Slovenian Girl

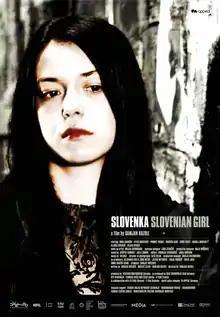
Slovenian theatrical release poster

Slovenian Girl (released in the United States as A Call Girl) is a 2009 drama film directed by Damjan Kozole. It stars Nina Ivanišin as Aleksandra, a 23-year-old Slovenian who leads a double life as a respectable student and a call girl. The film premiered at the 2009 Sarajevo Film Festival in Bosnia and Herzegovina before being released theatrically in more than 30 countries, including the United States.